Vinayaki

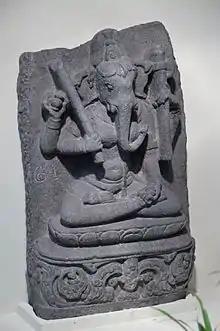
Vinayaki, Circa 10th Century CE, Bihar

Vinayaki (Vināyakī) is an elephant-headed Hindu goddess. Her mythology and iconography are not clearly defined. Little is told about her in Hindu scriptures and very few images of this deity exist.